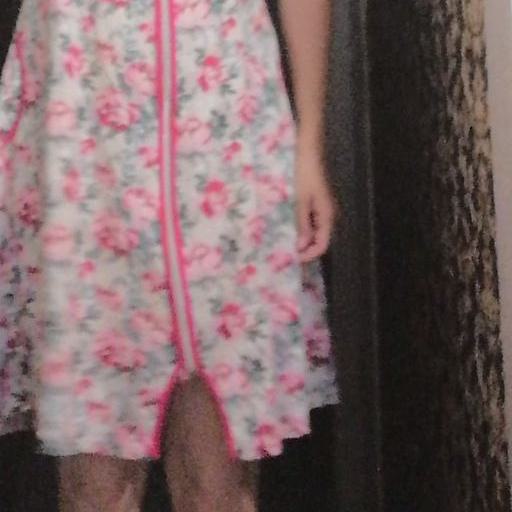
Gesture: no_gesture